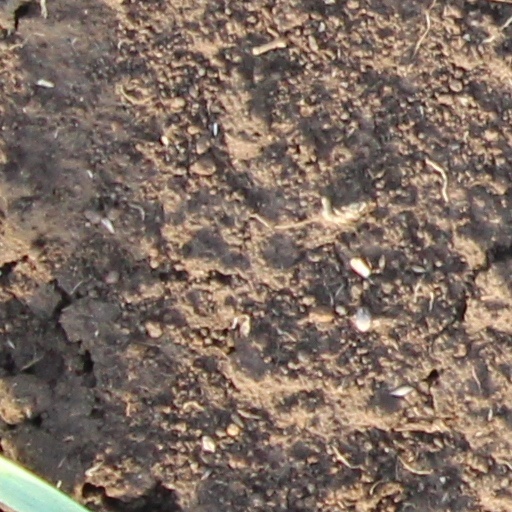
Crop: wheat